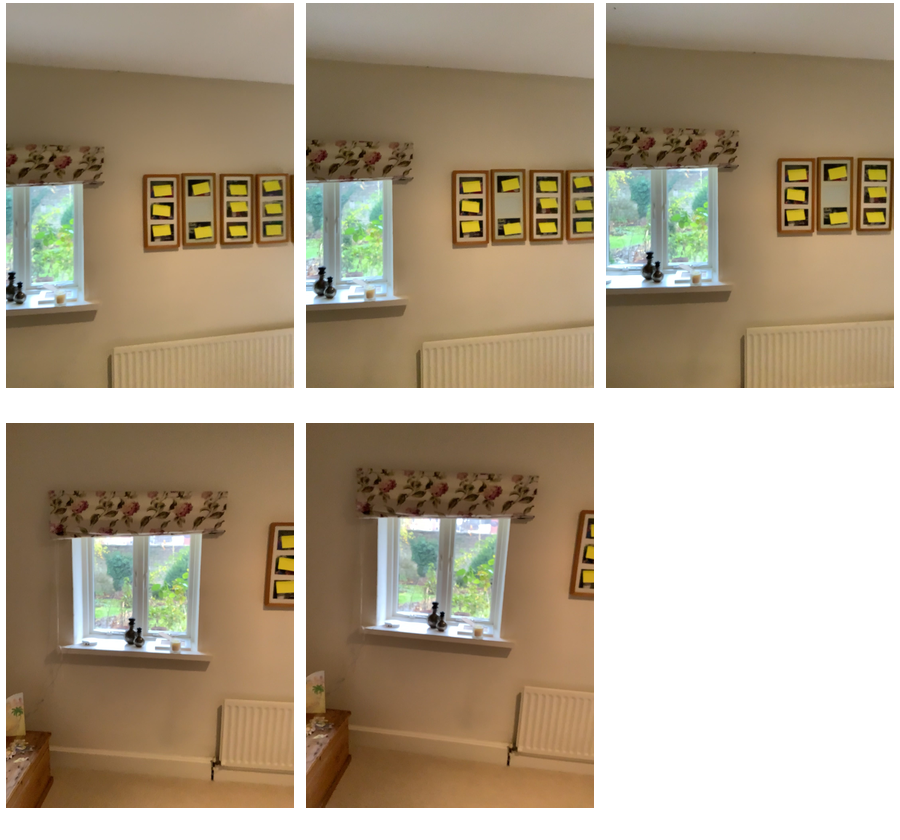Task instruction: Open the window.
Answer: {"task_instruction": "Open the window.", "nodes": ["handle1", "handle2", "window"], "edges": [{"functional_relationship": "openorclose", "object1": "handle1", "object2": "window", "spatial_relations": ["close"], "is_touching": true}, {"functional_relationship": "openorclose", "object1": "handle2", "object2": "window", "spatial_relations": ["close"], "is_touching": true}], "action_type": "rotate", "function_type": "open_close_control"}